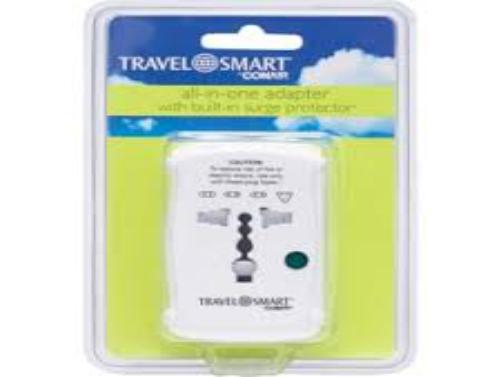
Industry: Others